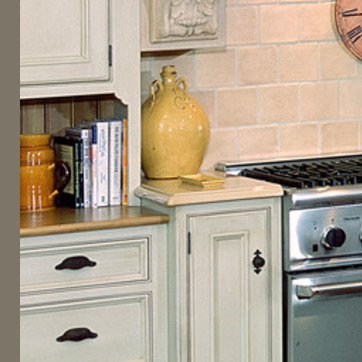
Material: polishedstone